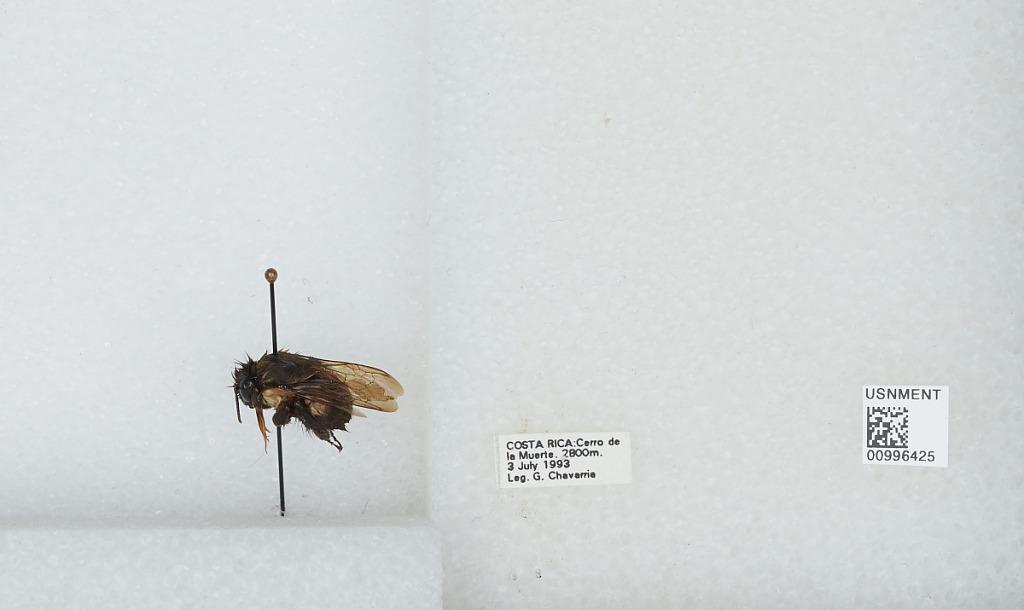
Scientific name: Bombus (Pyrobombus) ephippiatus (Say)
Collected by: G. Chavarria
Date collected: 1993-7-3
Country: Costa Rica
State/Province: San Jose
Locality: Cerro de la Muerte
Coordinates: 9.5583, -83.7239